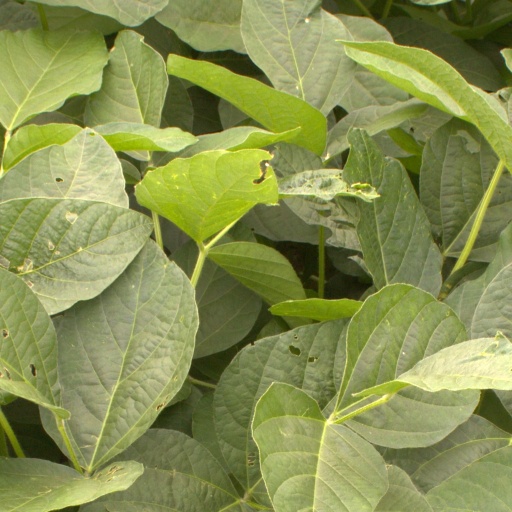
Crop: soybean